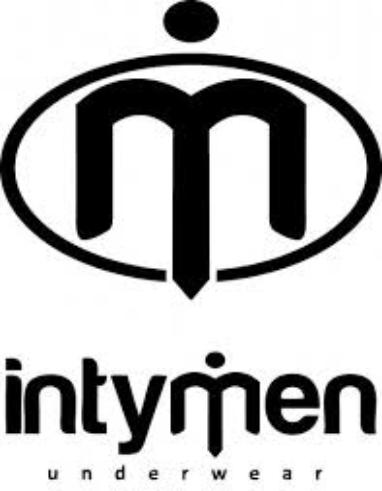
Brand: Intymen
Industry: Clothes